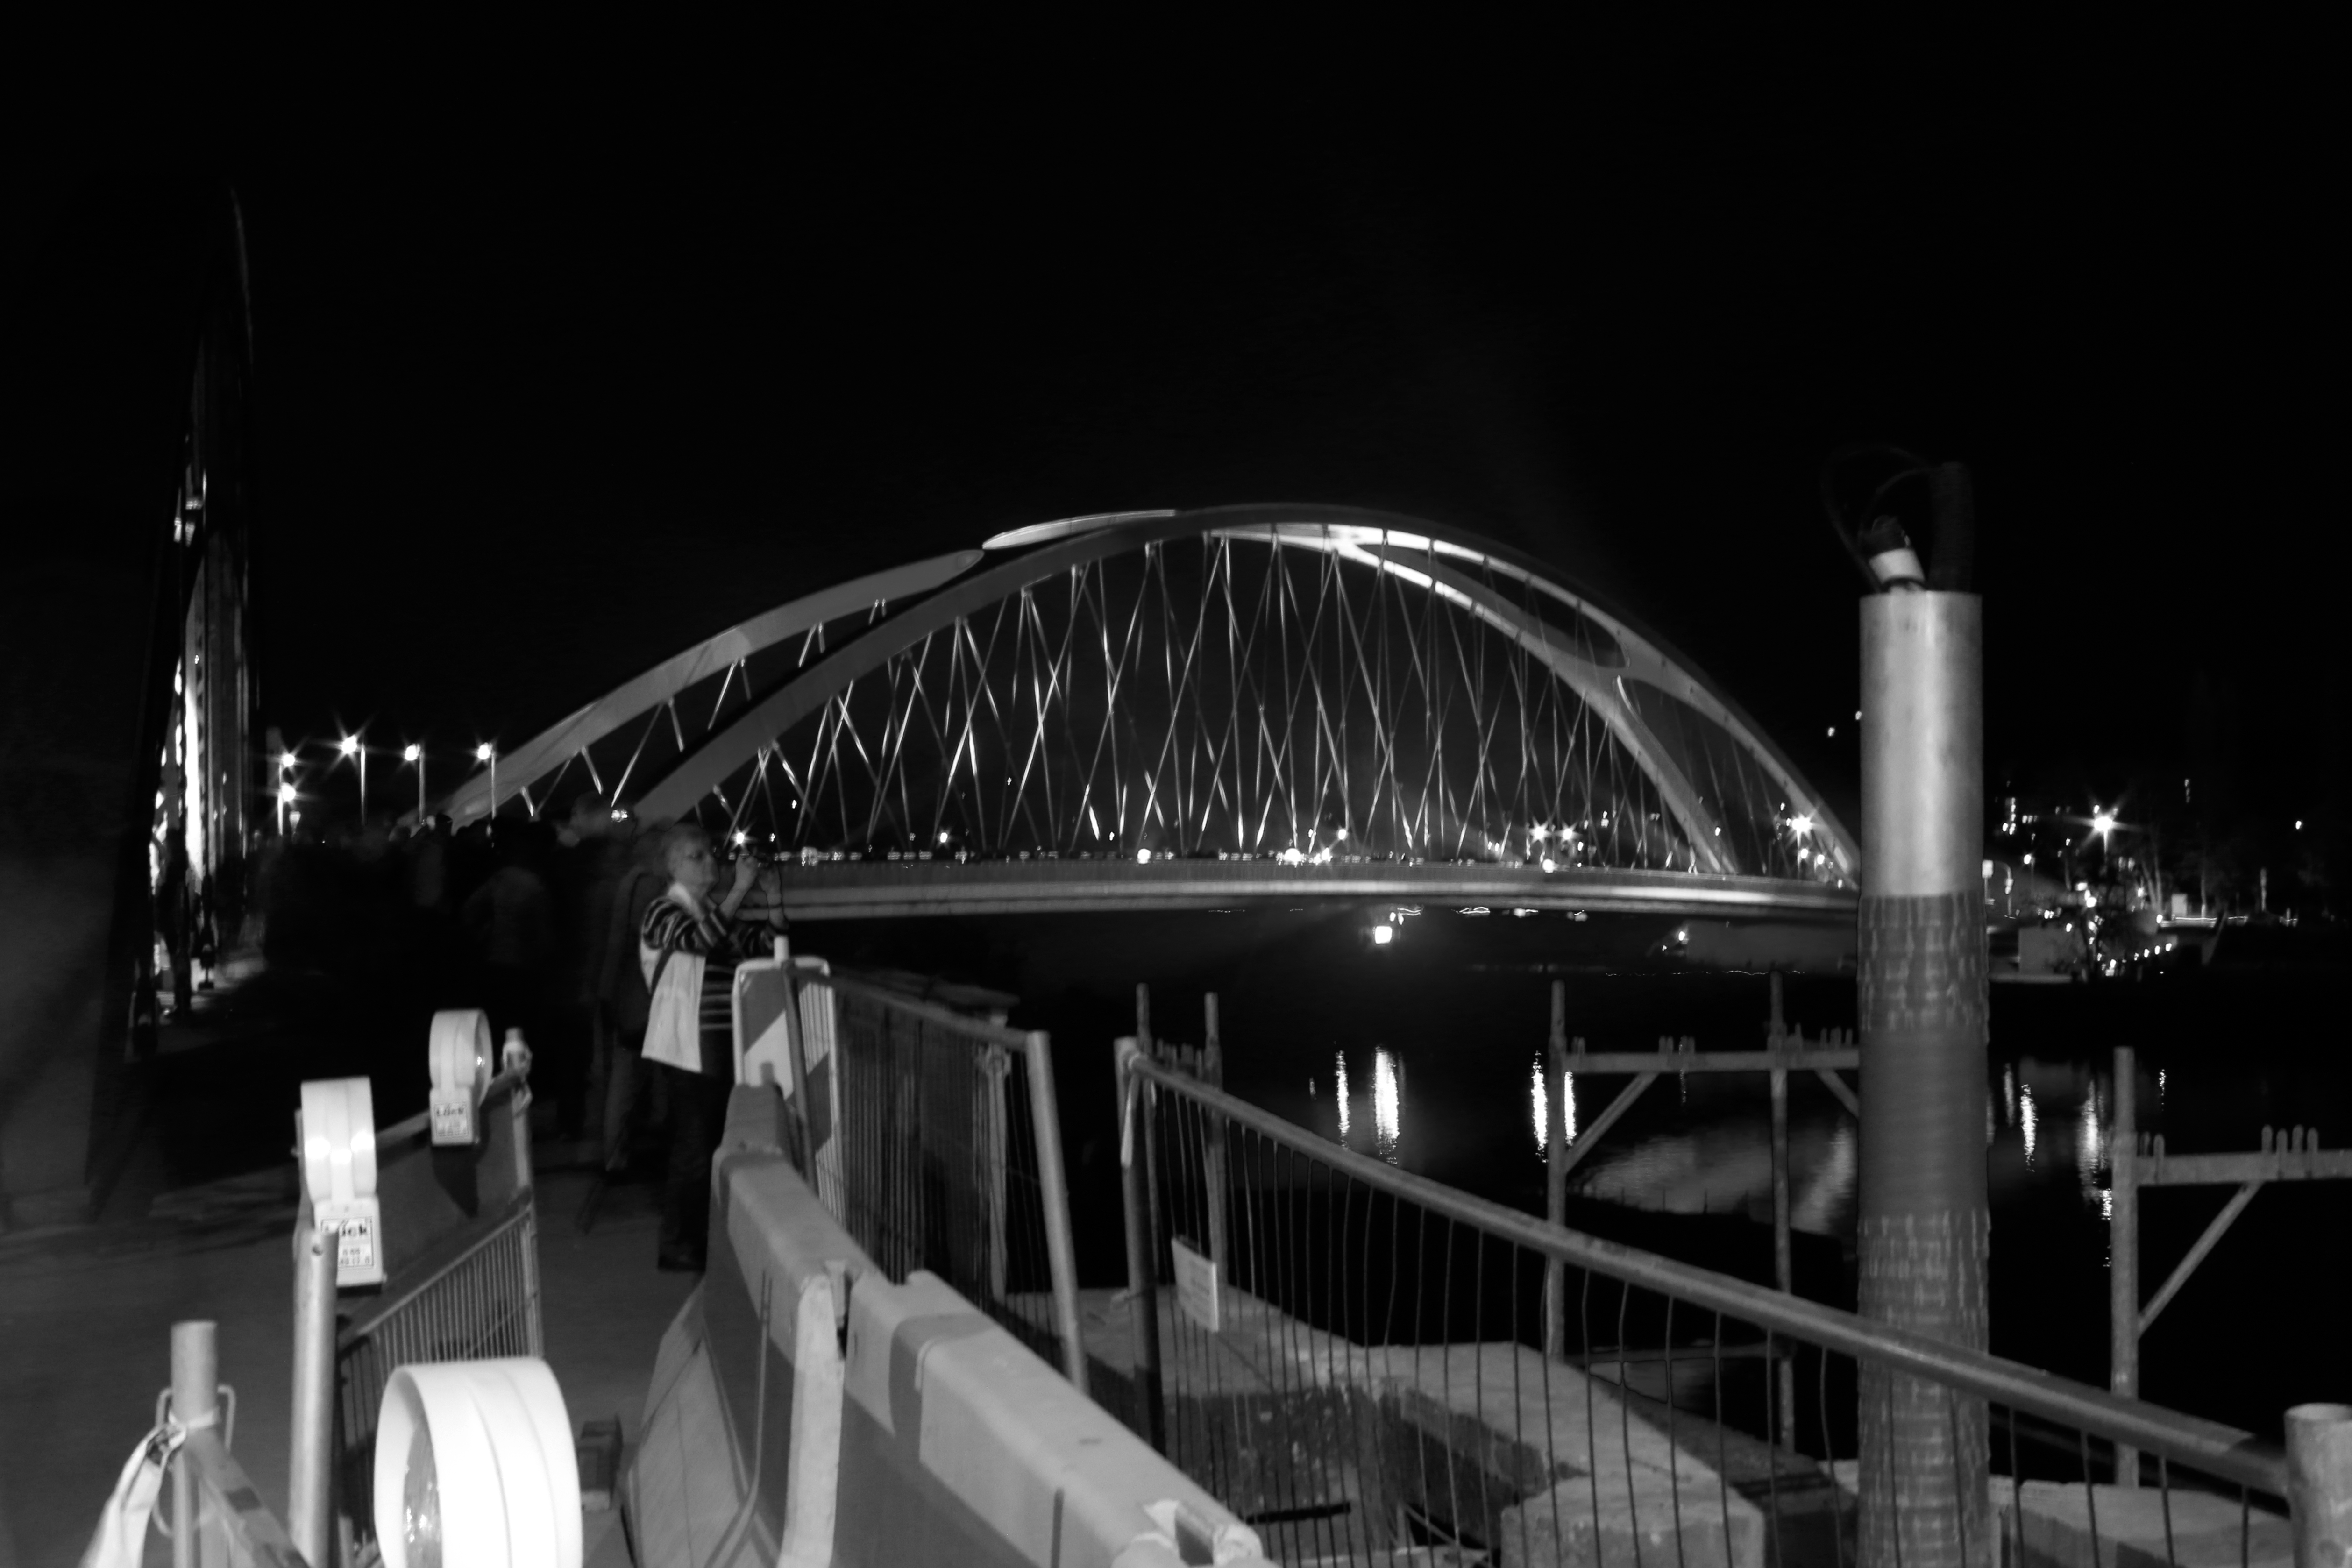
black and white, bridge, night, cityscape, darkness, monochrome, bw, blackandwhite, blackwhite, germany, alemania, allemagne, sw, schwarzweiss, schwarzweis, frankfurtmain, germania, frankfurt, luminale, schwarzweissfotografie, schwarzweisfotografie, luminale2014, metropolis, monochrome photography, nonbuilding structure